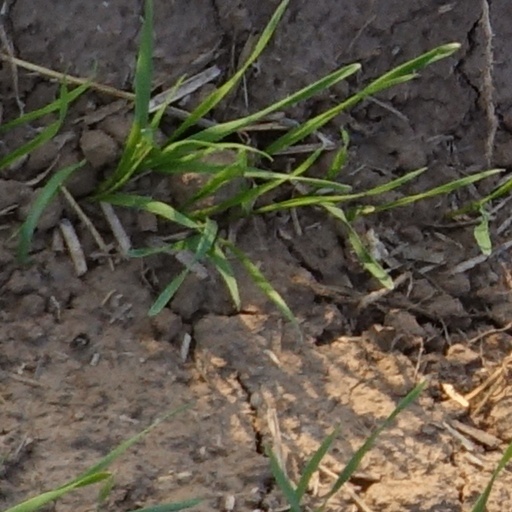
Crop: wheat